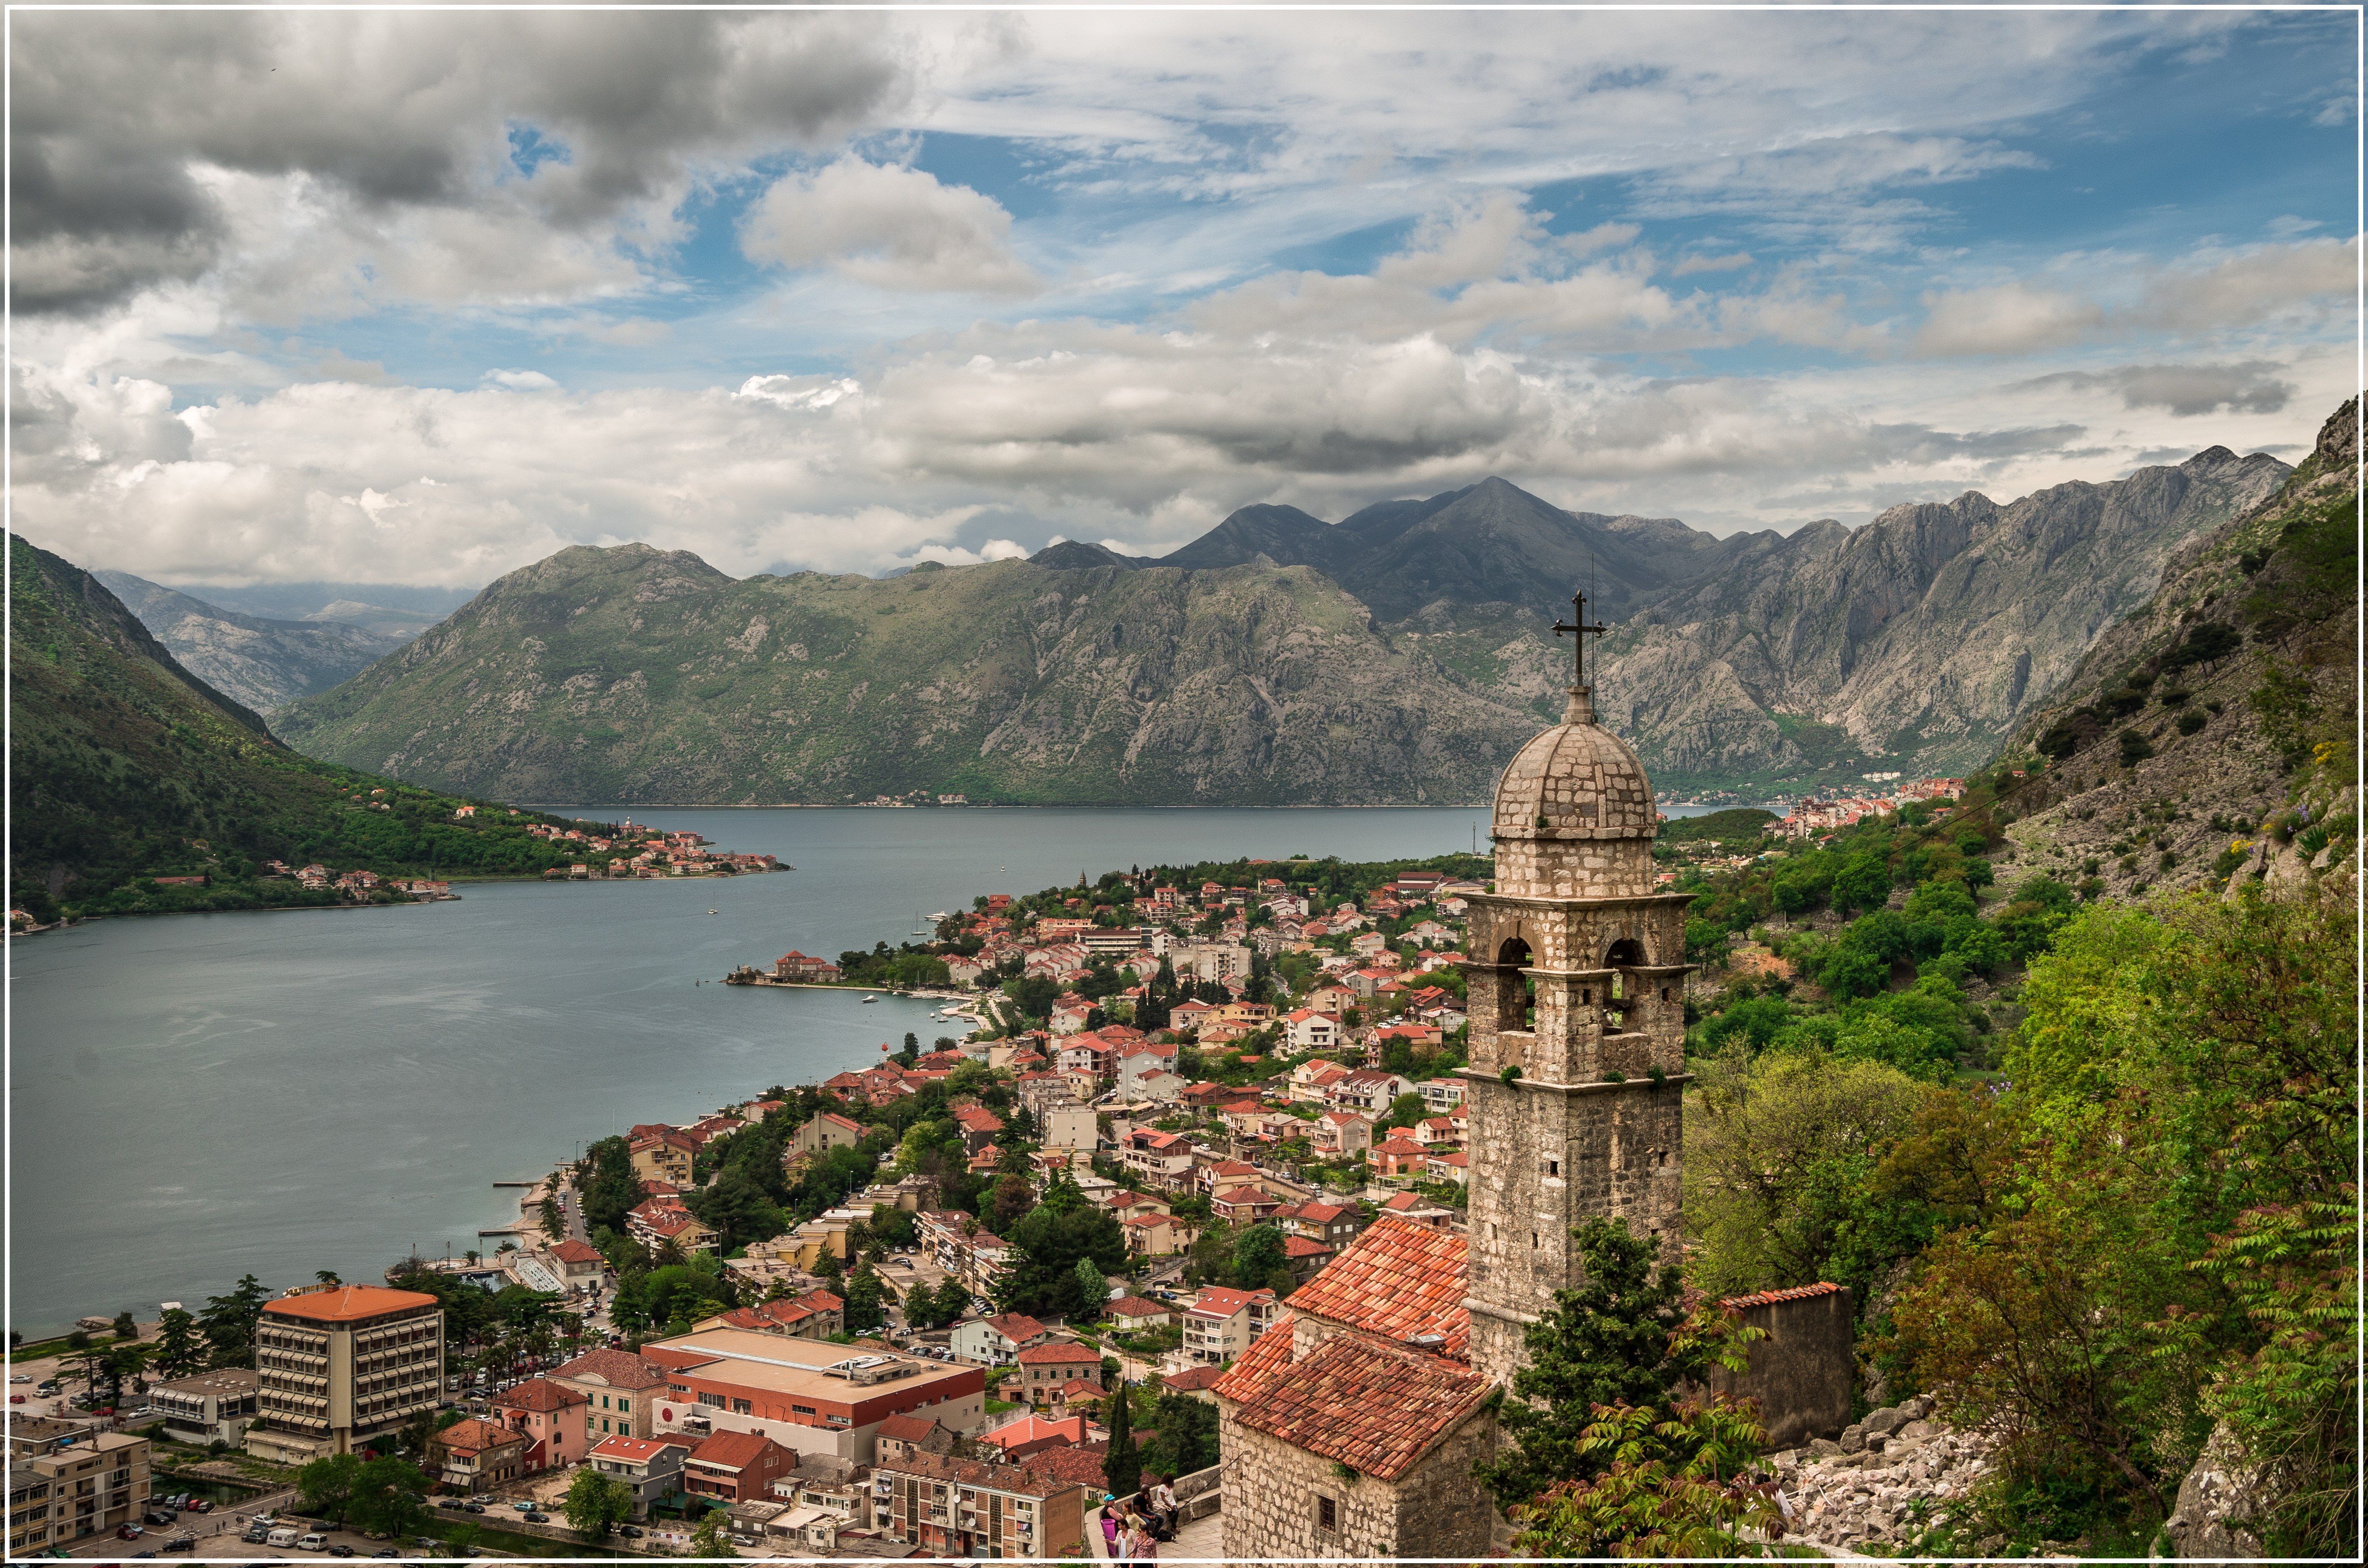
landscape, sea, coast, mountain, sky, lake, town, river, mountain range, vacation, bay, fjord, church, tourism, mountains, pentax, k30, montenegro, kotor, mountainous landforms